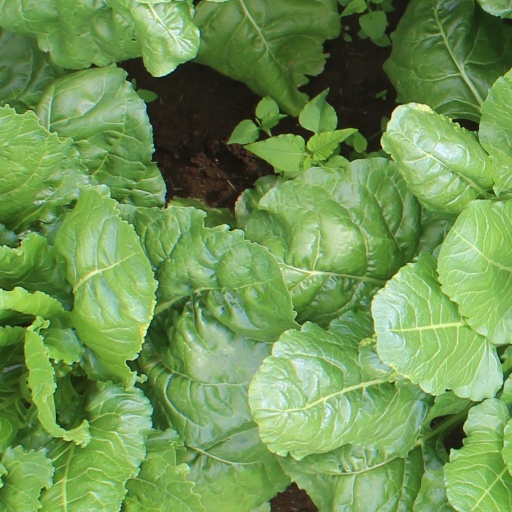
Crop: sugar beet